Lommel German war cemetery

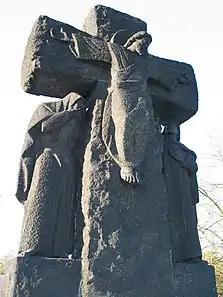
The crucifixion on the crypt

In 1952 the cemetery was handed over to the German War Graves Commission – Volksbund Deutsche Kriegsgräberfürsorge e.V., by the means of a War Graves Agreement. They planted and furnished the cemetery. Due to the many excavations, the soil structure was largely destroyed, resulting in a desert-like soil surface. As a result, in windy weather, the sand was blown over the cemetery in large clouds of dust.